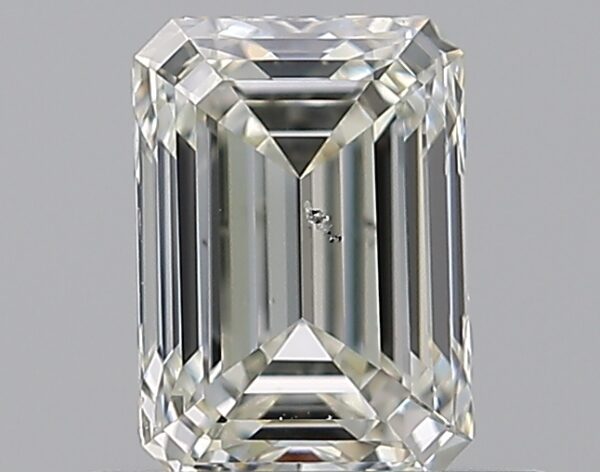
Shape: emerald
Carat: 0.71
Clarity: SI1
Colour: K
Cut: EX
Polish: EX
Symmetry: VG
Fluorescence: N
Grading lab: GIA
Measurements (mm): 5.93 x 4.23 x 2.89